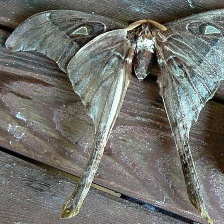
Species: HERCULES MOTH